Canton Bulldogs

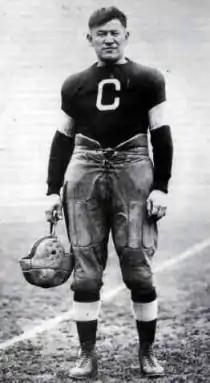
Jim Thorpe during his tenure with the Bulldogs.

In 1915, Massillon and Canton began hiring several players away from the Akron Pros. Jack Cusack, who had become manager of the Canton team, restored the old Bulldog name. As the first of two Canton-Massillon games approached, Cusack signed Jim Thorpe for $250 a game. Thorpe did not play much in the Bulldogs' first game, at Massillon, which the Tigers won 16–0. In the second game, Thorpe took over as the team's coach and played the entire game. He kicked two field goals in a 6–0 Canton win.